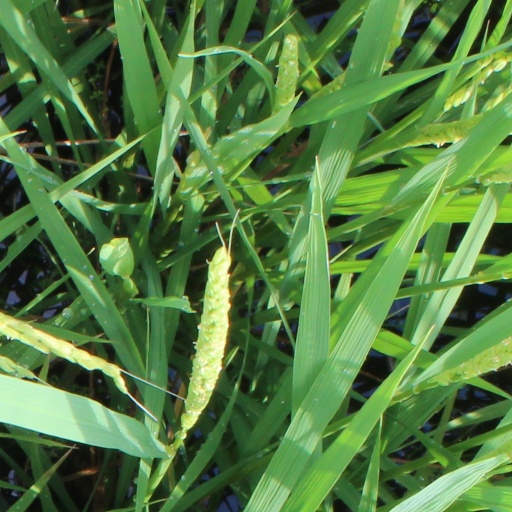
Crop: rice